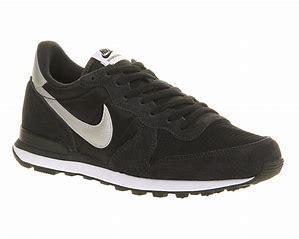
Brand: Nike
Model: Internationalist